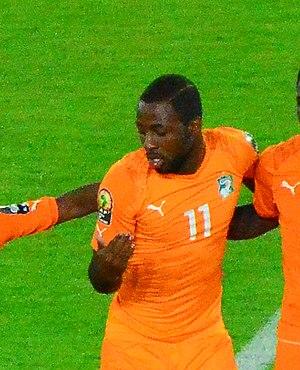
2020|